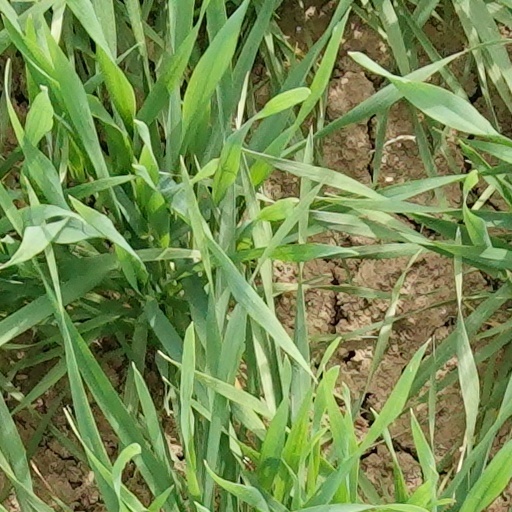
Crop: wheat